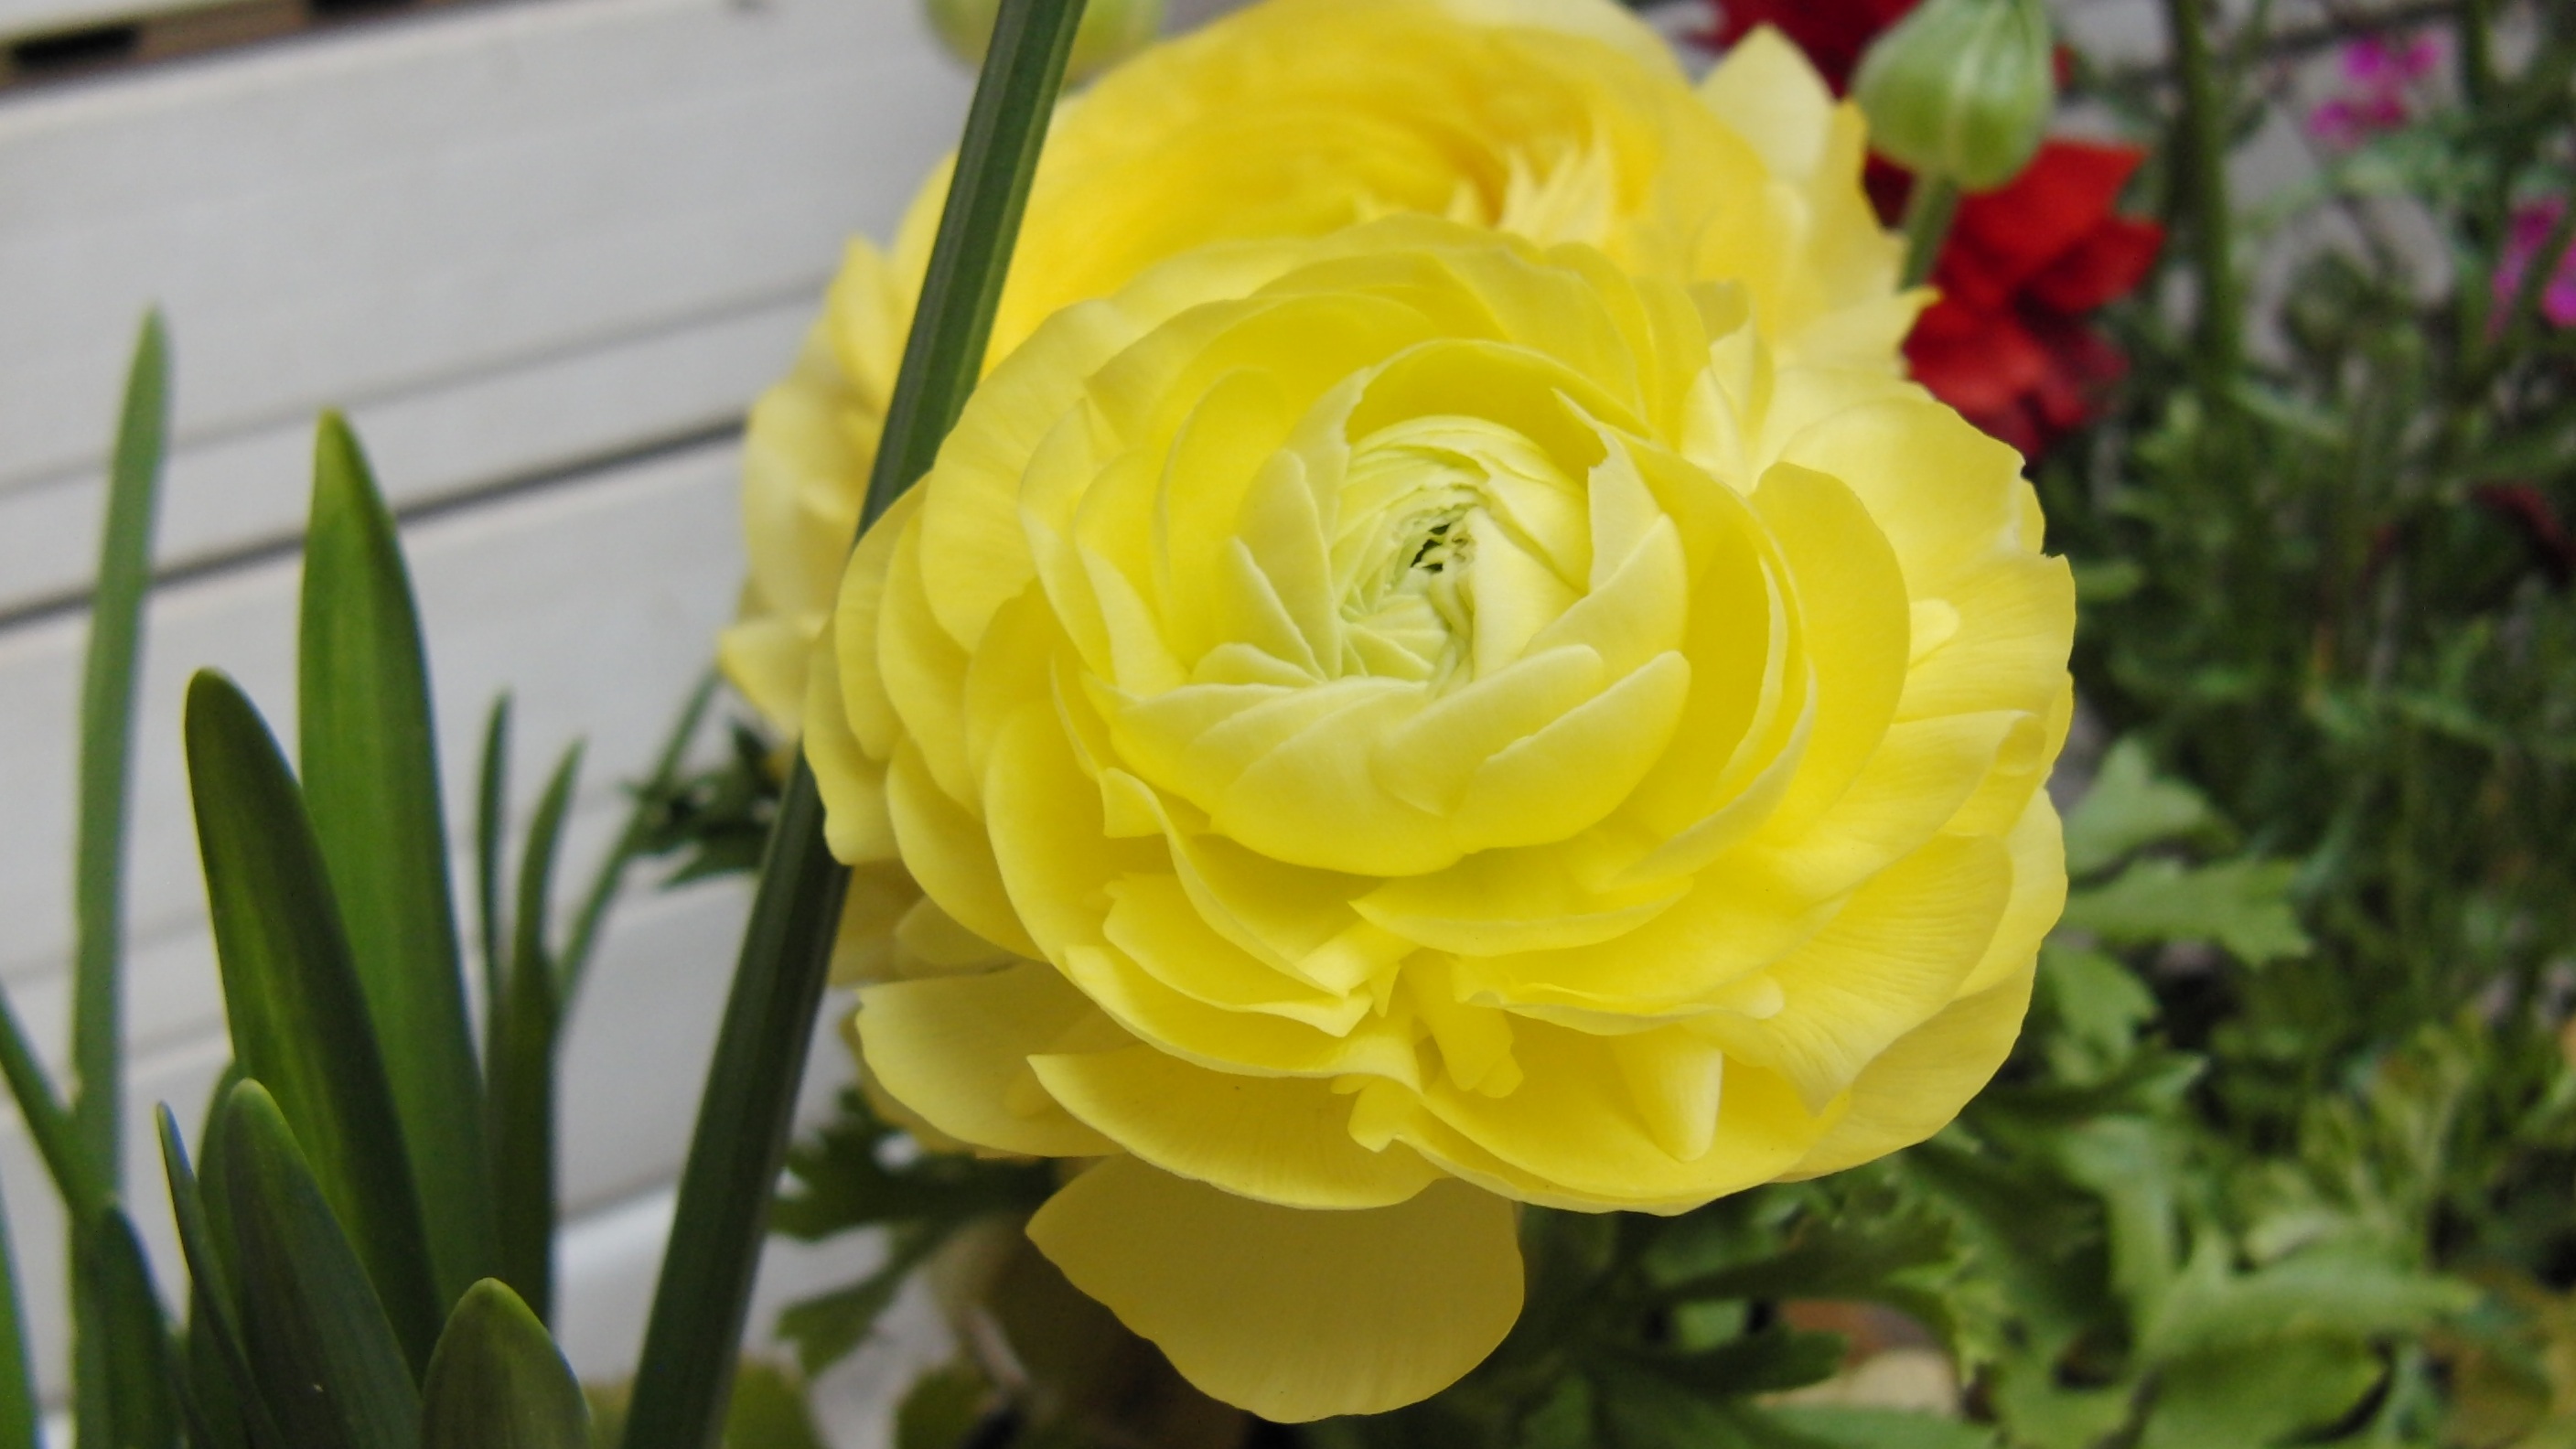
plant, flower, petal, botany, yellow, flora, floristry, peony, ranunculus, macro photography, flowering plant, garden roses, flower bouquet, plant stem, land plant